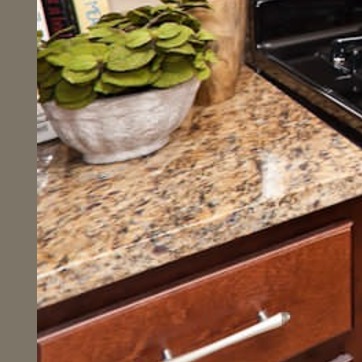
Material: polishedstone